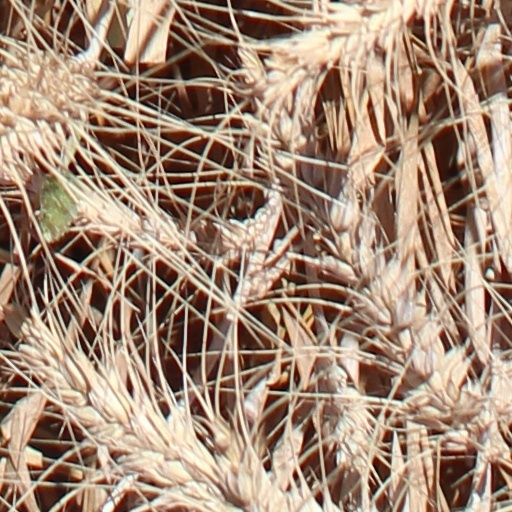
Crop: wheat